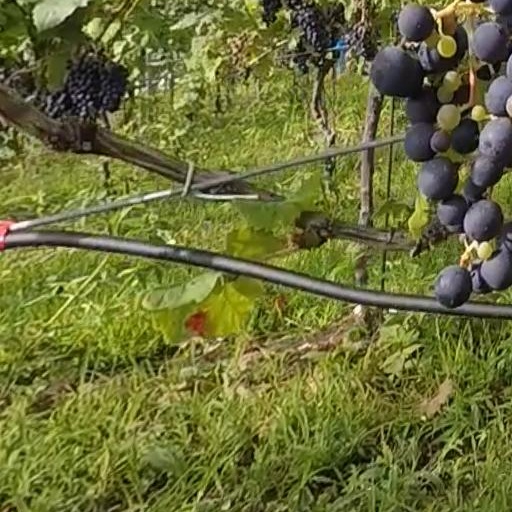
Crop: grape